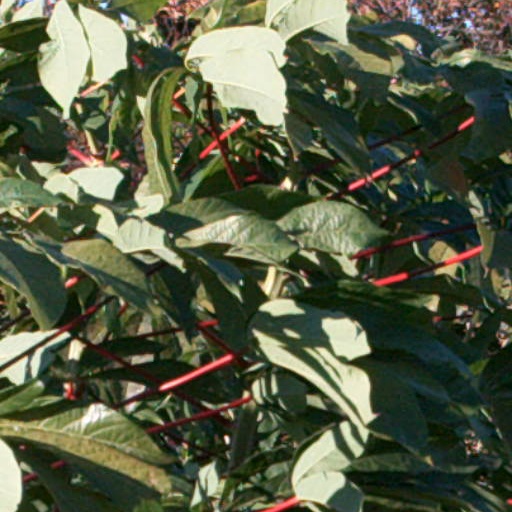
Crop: cassava